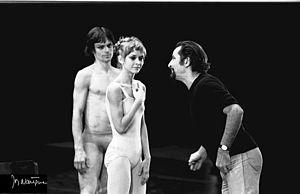
Maurice Béjart en répétition -Pli selon Pli - avec Rita Poelvoorde et Bertrand Pie
Maurice Béjart, né Maurice-Jean Berger à Marseille le 1ᵉʳ janvier 1927 et mort à Lausanne le 22 novembre 2007, est un danseur et chorégraphe français, naturalisé suisse en 2007. Chorégraphe très impliqué dans le milieu de la danse, il parcourt le monde entier avec sa compagnie le Ballet du xxᵉ siècle, créée en 1960 à Bruxelles. Il a été membre de l'Académie des beaux-arts française de 1994 jusqu'à sa mort.